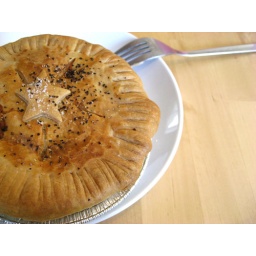
Absolutely delicious chicken pot pie from Shoofly Pie in West Seattle.